Cinephilia

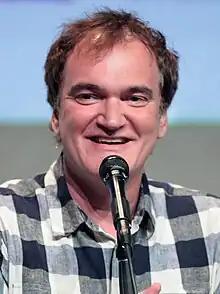
American director and cinephile Quentin Tarantino often makes references in his work to films and directors he admires.

Throughout the history of cinema, there have been numerous directors who developed their understanding of cinema through filmgoing and participation in cinephile communities and organizations instead of within the formal settings of either a film school or a film studio.